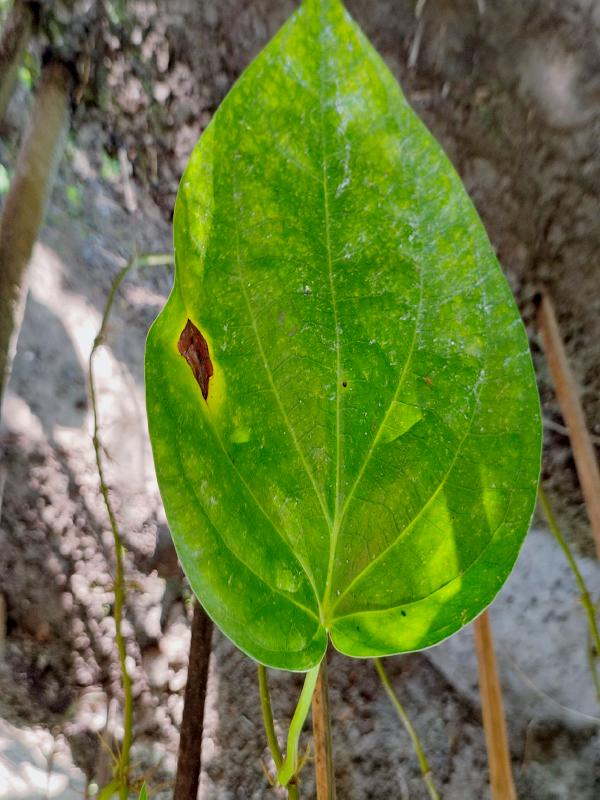
Label: Bacterial_Leaf_Disease